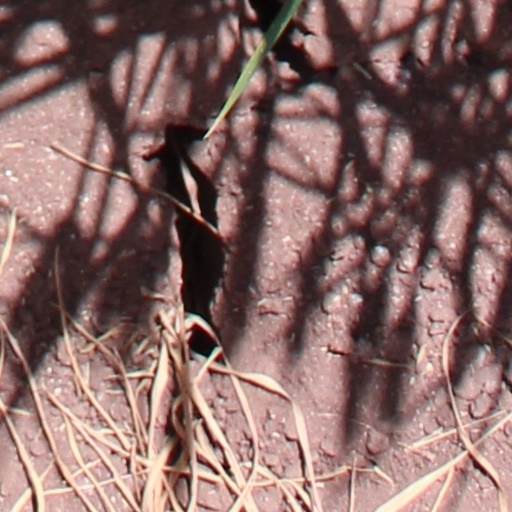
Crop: wheat